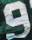
Number: 9